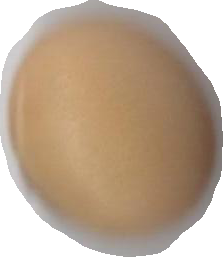
Variety: Anjasmoro